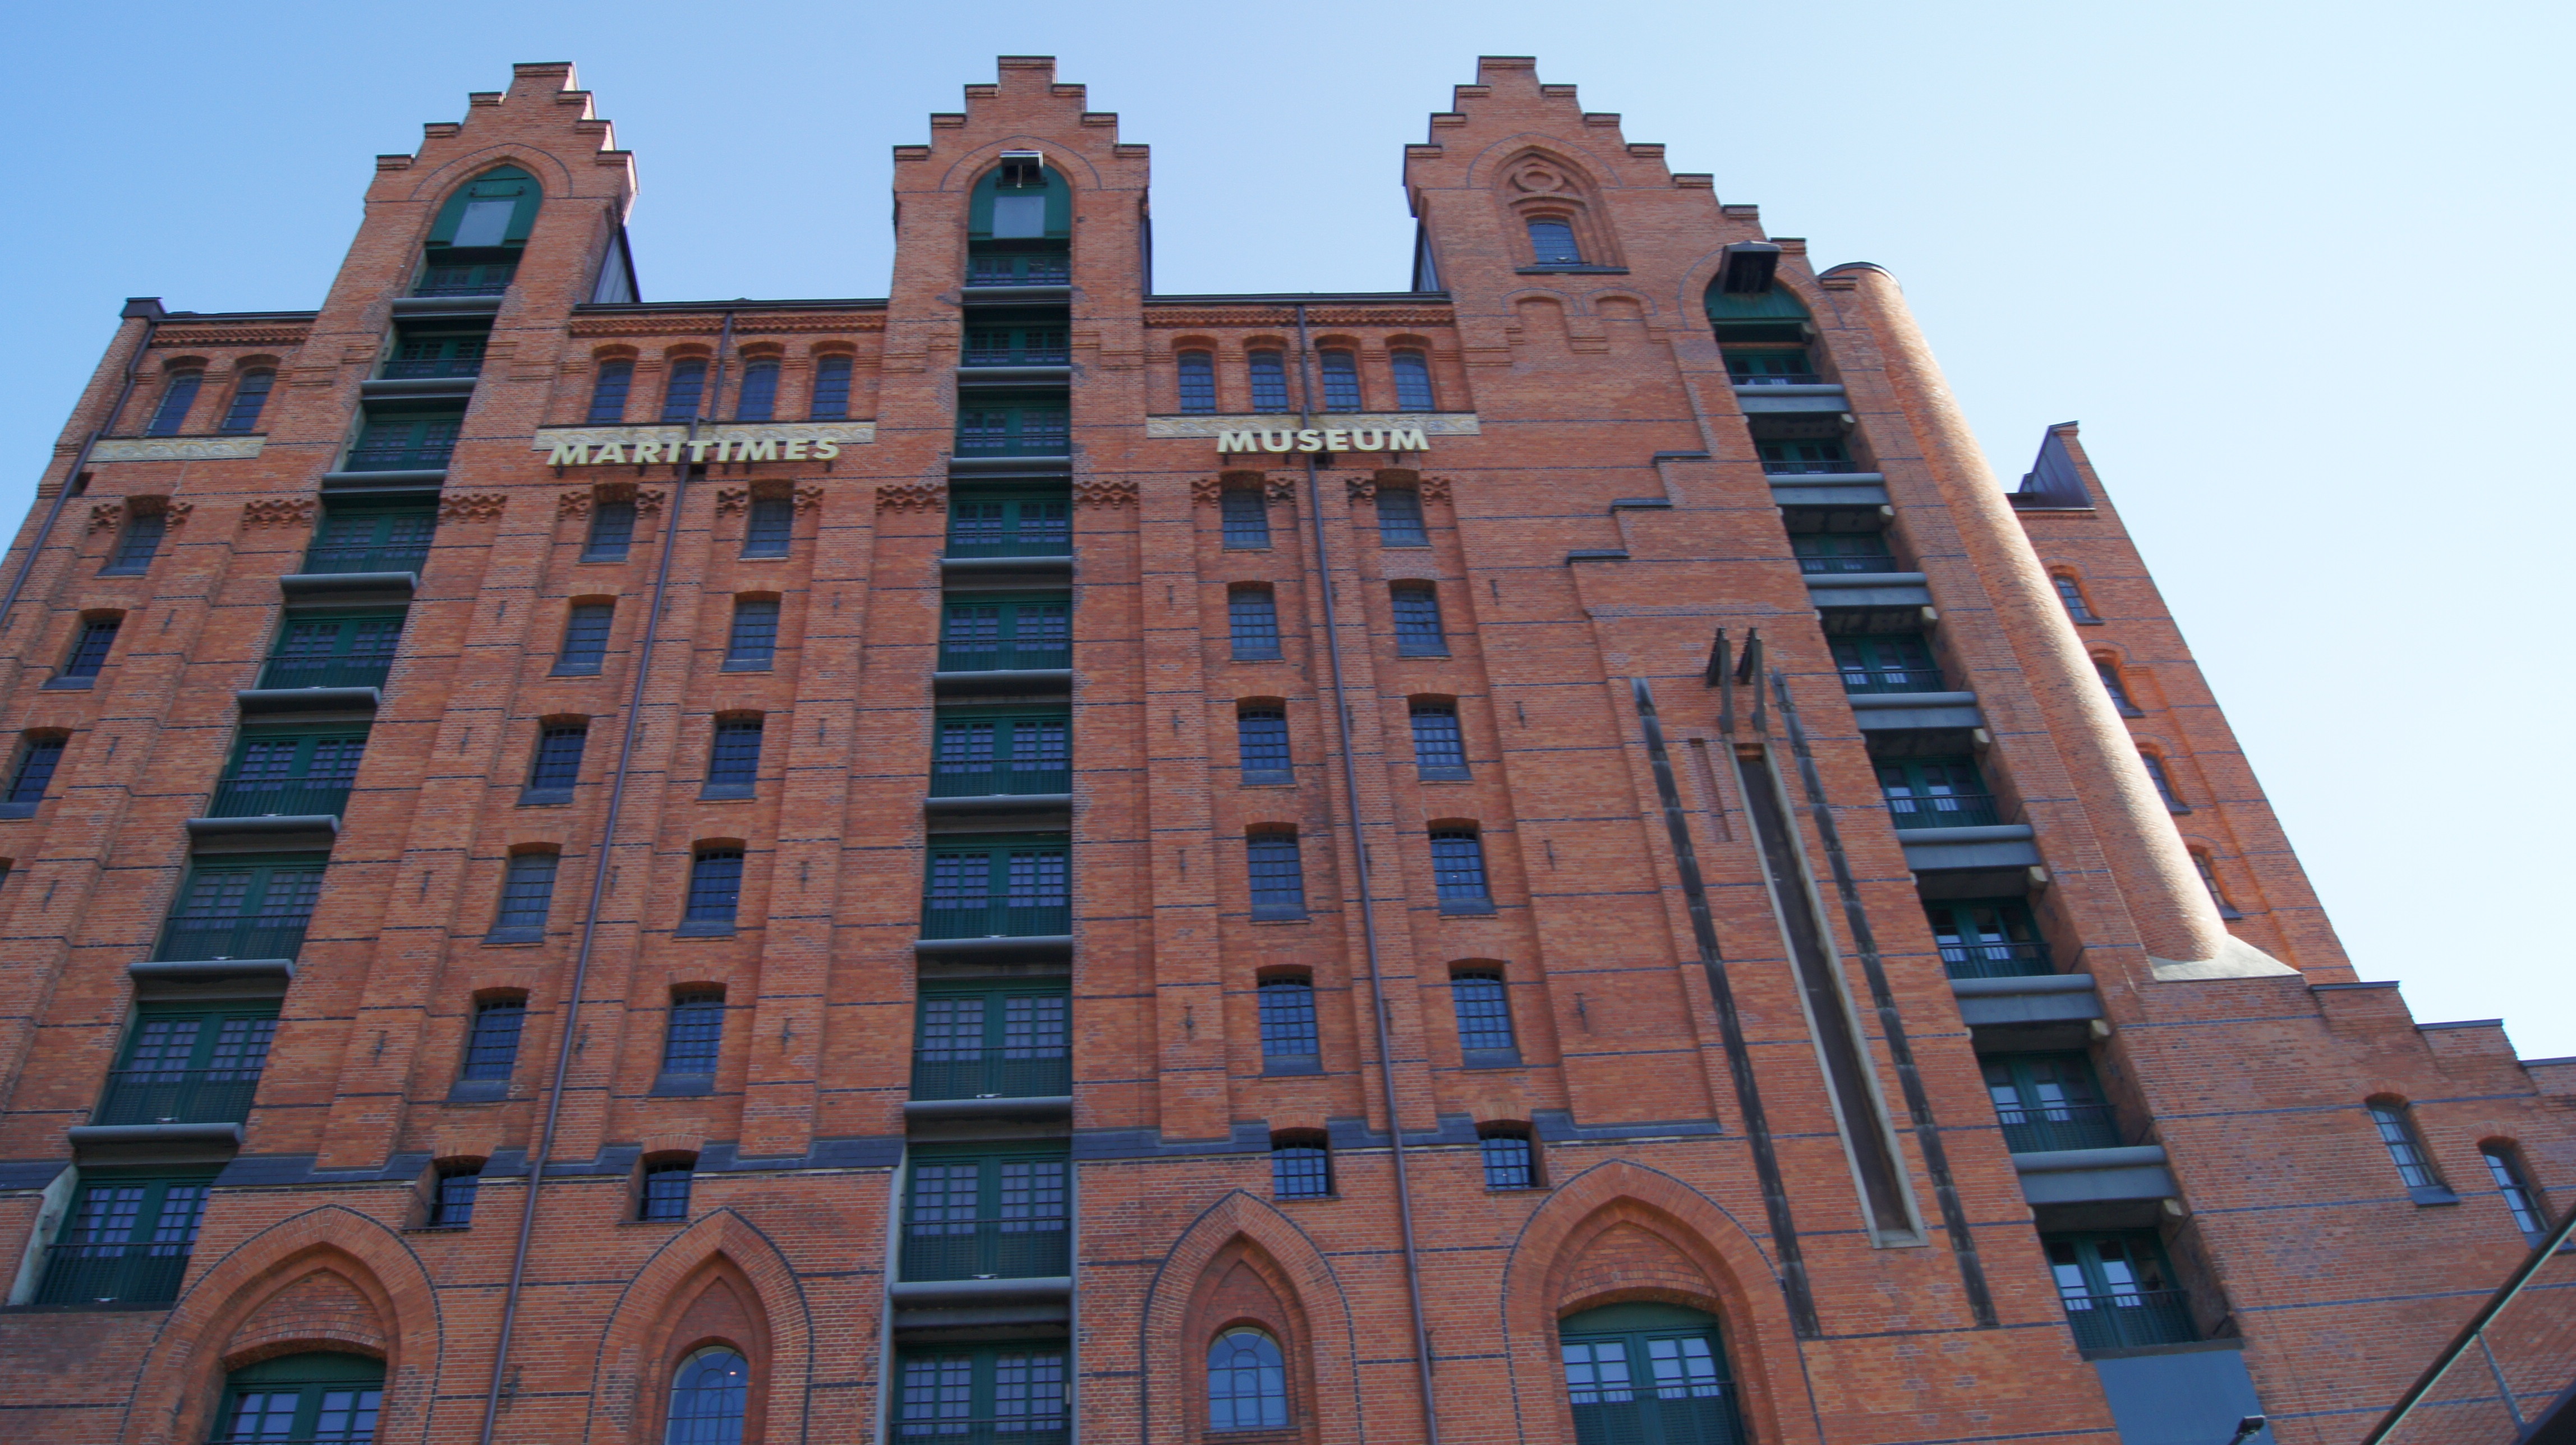
architecture, building, city, home, skyscraper, downtown, plaza, landmark, facade, tower block, hamburg, neighbourhood, speicherstadt, urban area, maritime museum